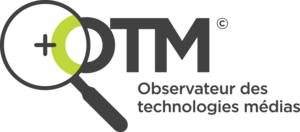
Logo officiel de l'Observateur des Technologies Media, crée par Marc Chartrand pour l'OTM.
L’Observateur des technologies médias est un outil de sondage téléphonique et de recherche annuel, conçu pour faire le suivi de l’adoption et de l’utilisation des technologies nouvelles et actuelles par les Canadiens.